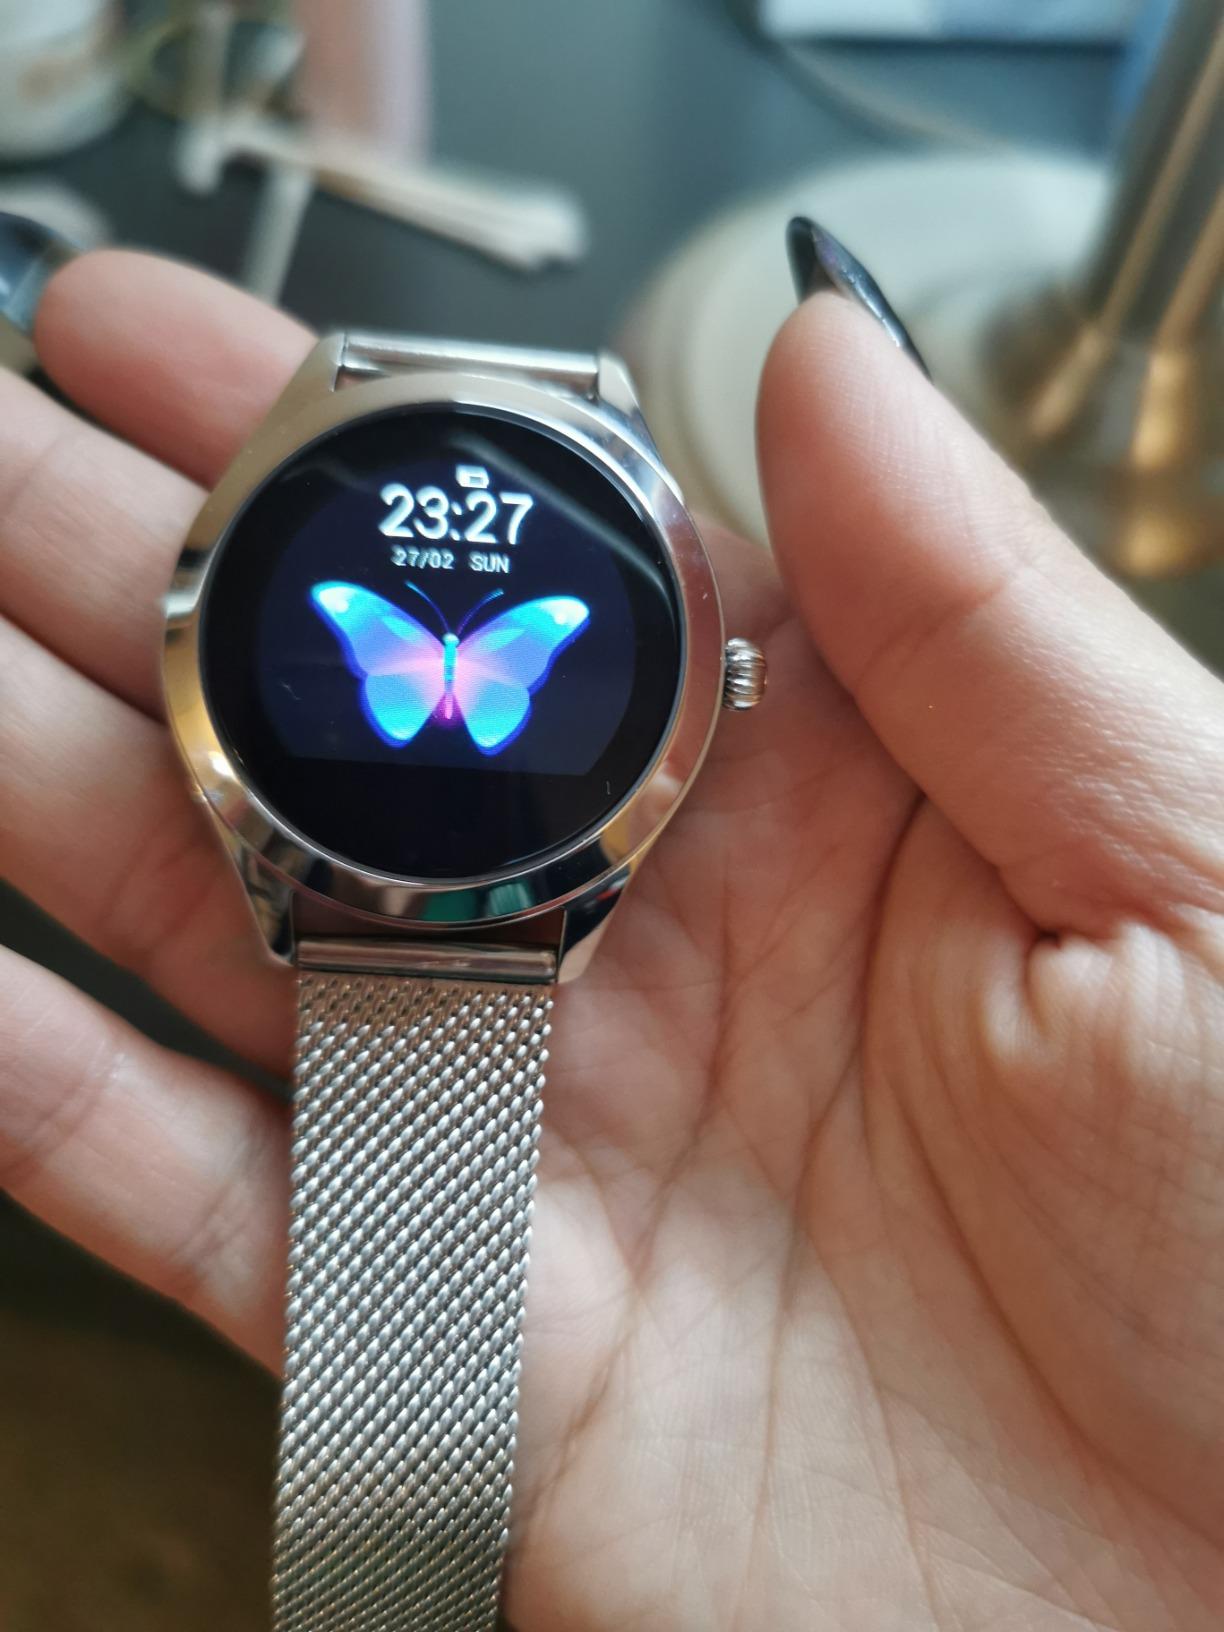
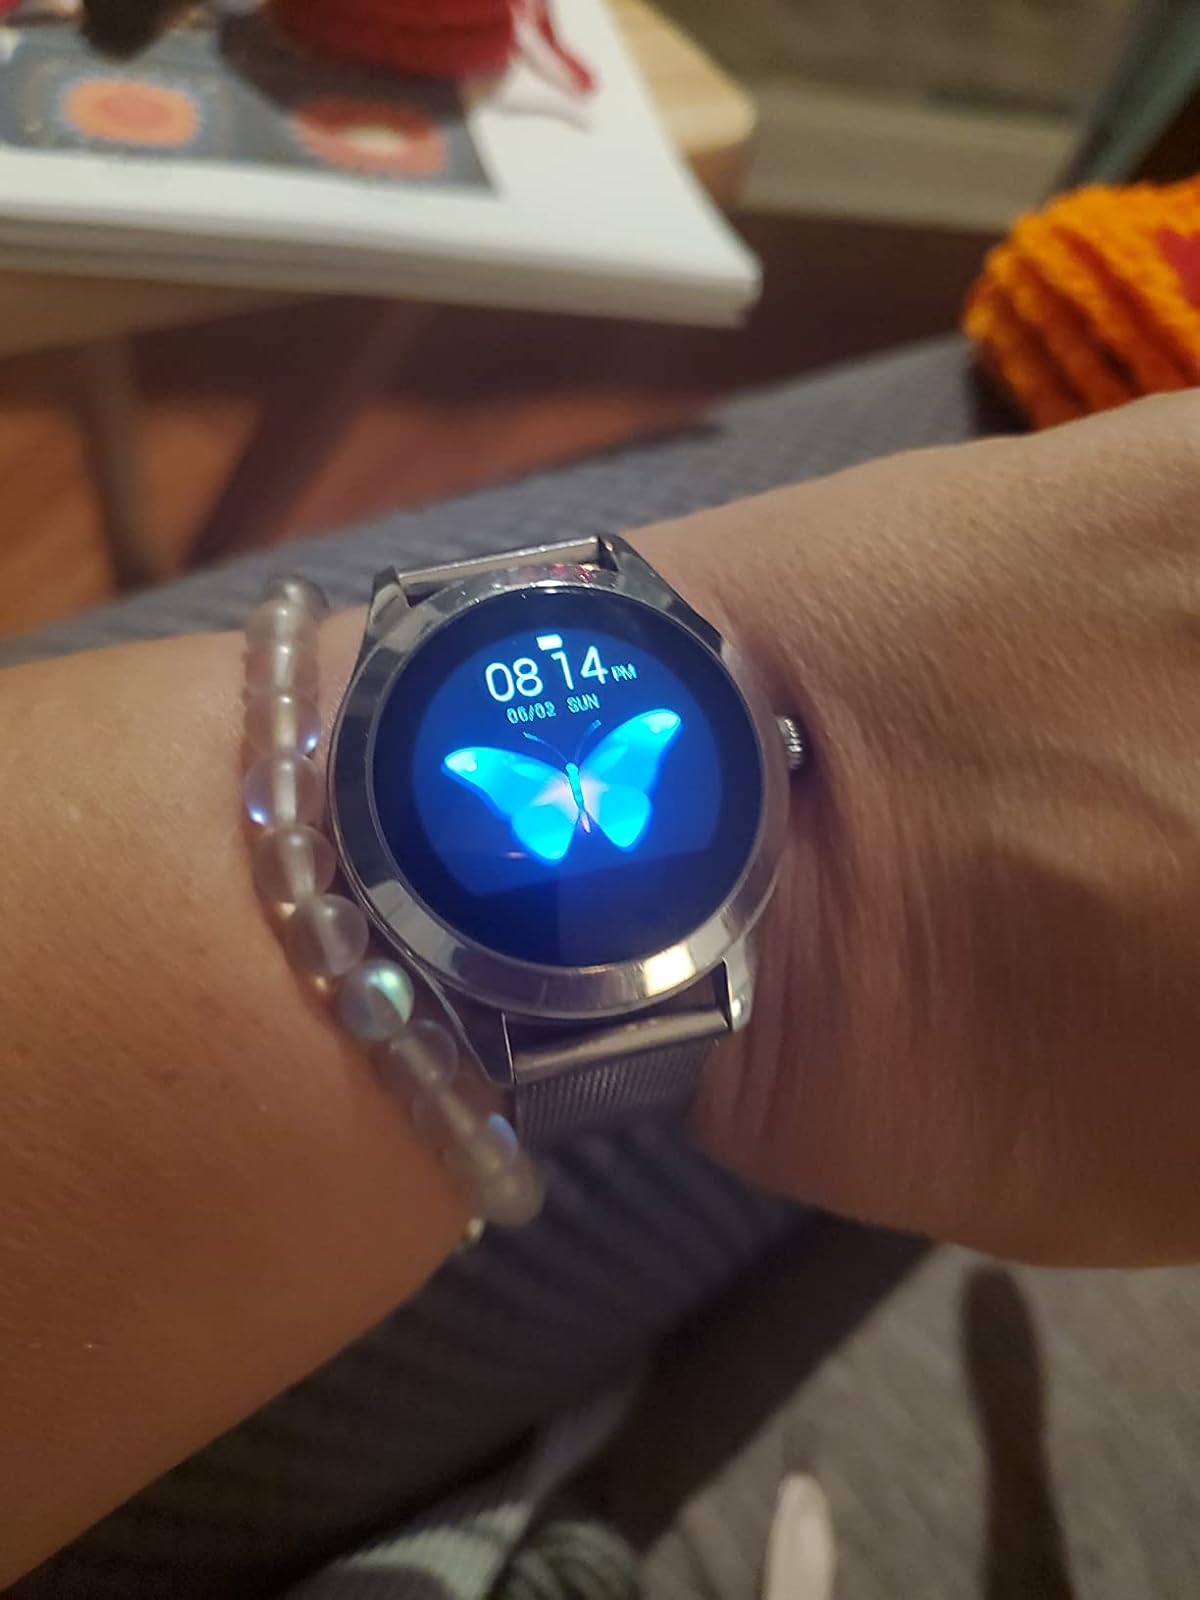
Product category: smartwatch
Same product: yes